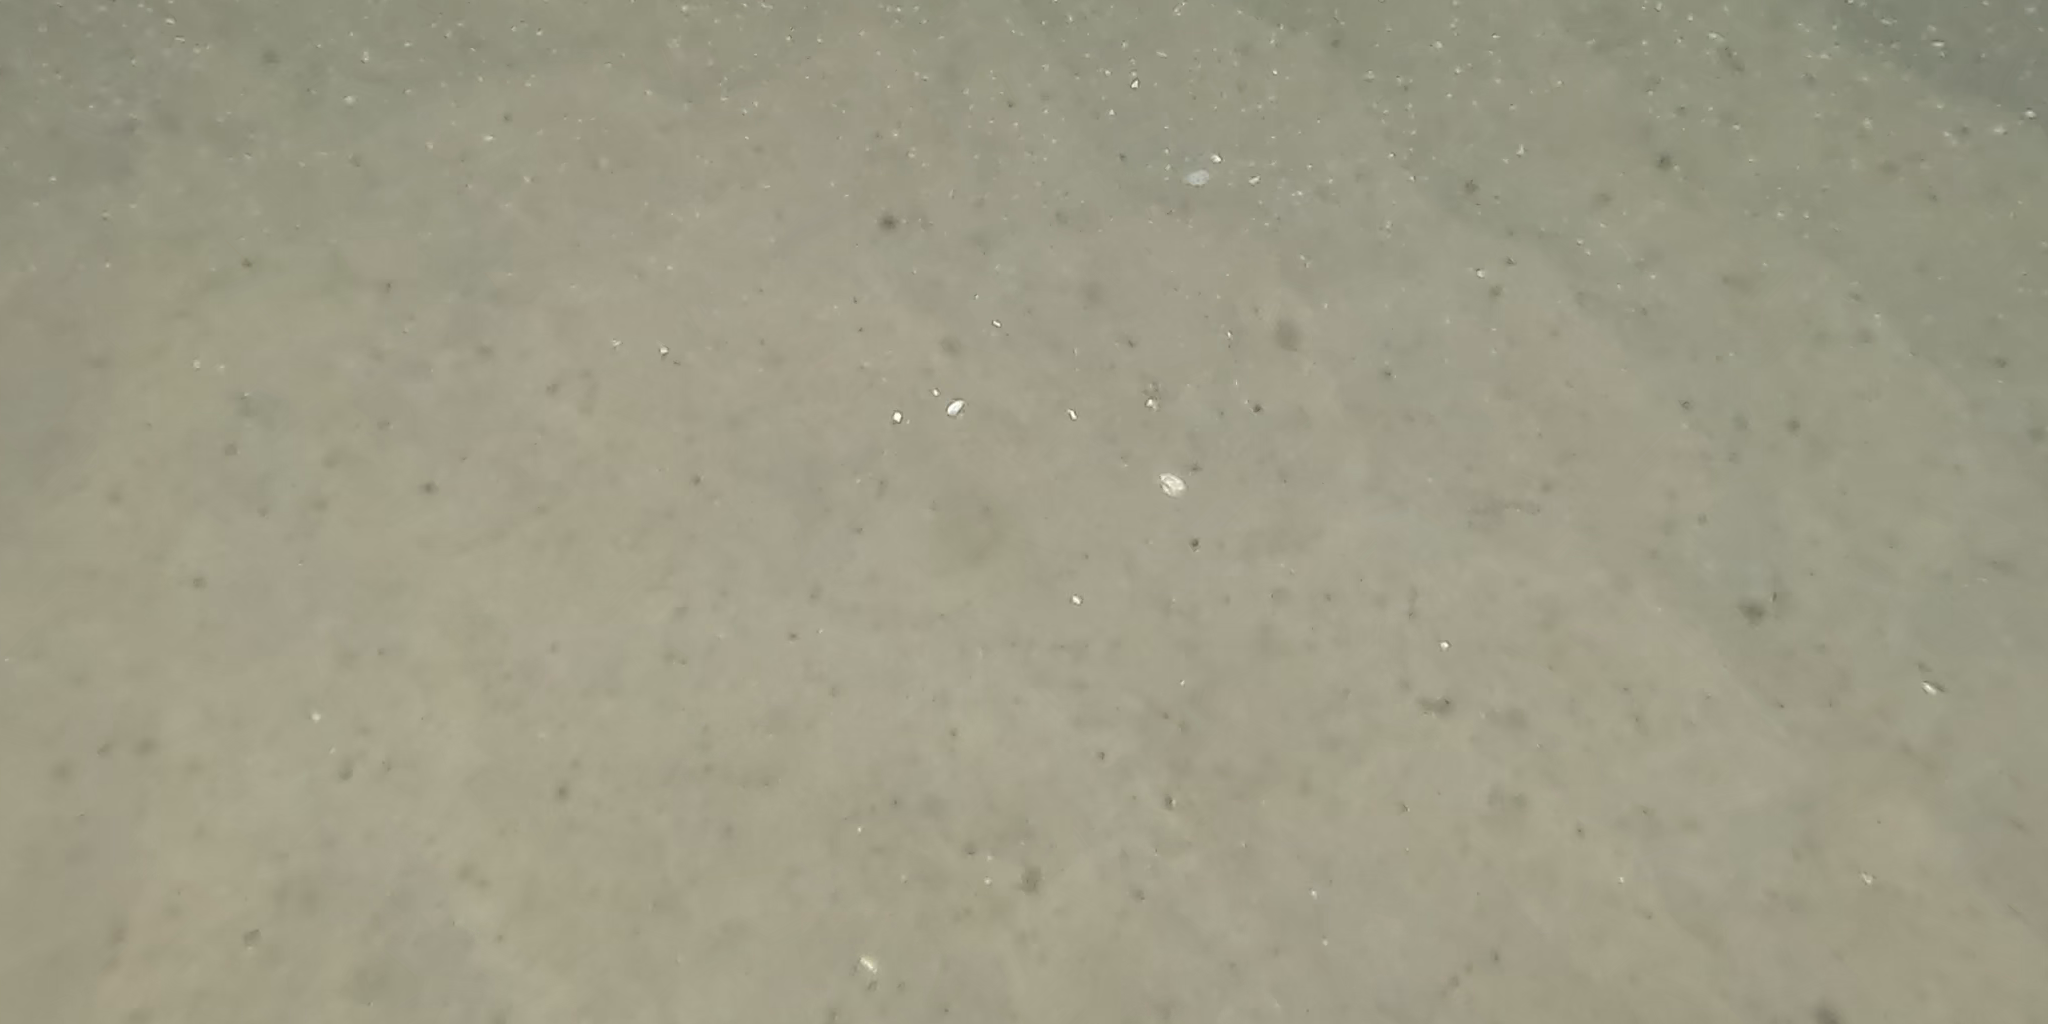
Seabed habitat: sand